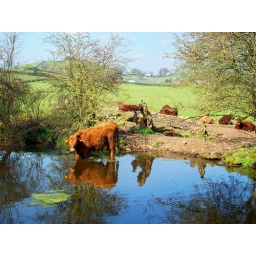
A herd of cows taking a drink by the river near Kendal in the lake district.